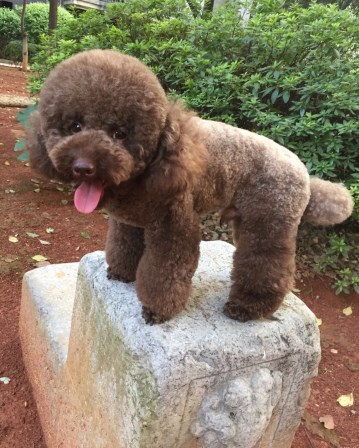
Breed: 7449-n000128-teddy